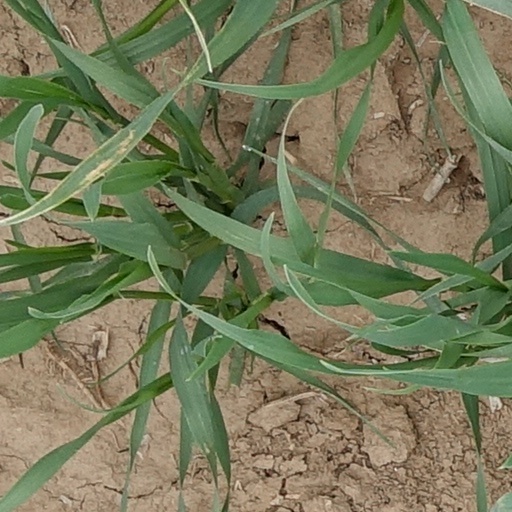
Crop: wheat